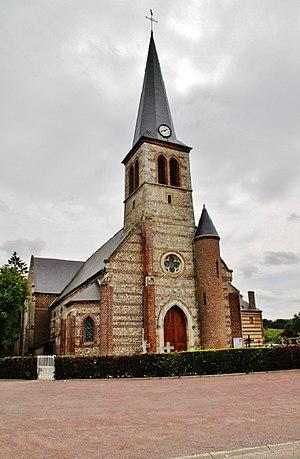
église St Martin
Brachy est une commune française située dans le département de la Seine-Maritime en région Normandie.